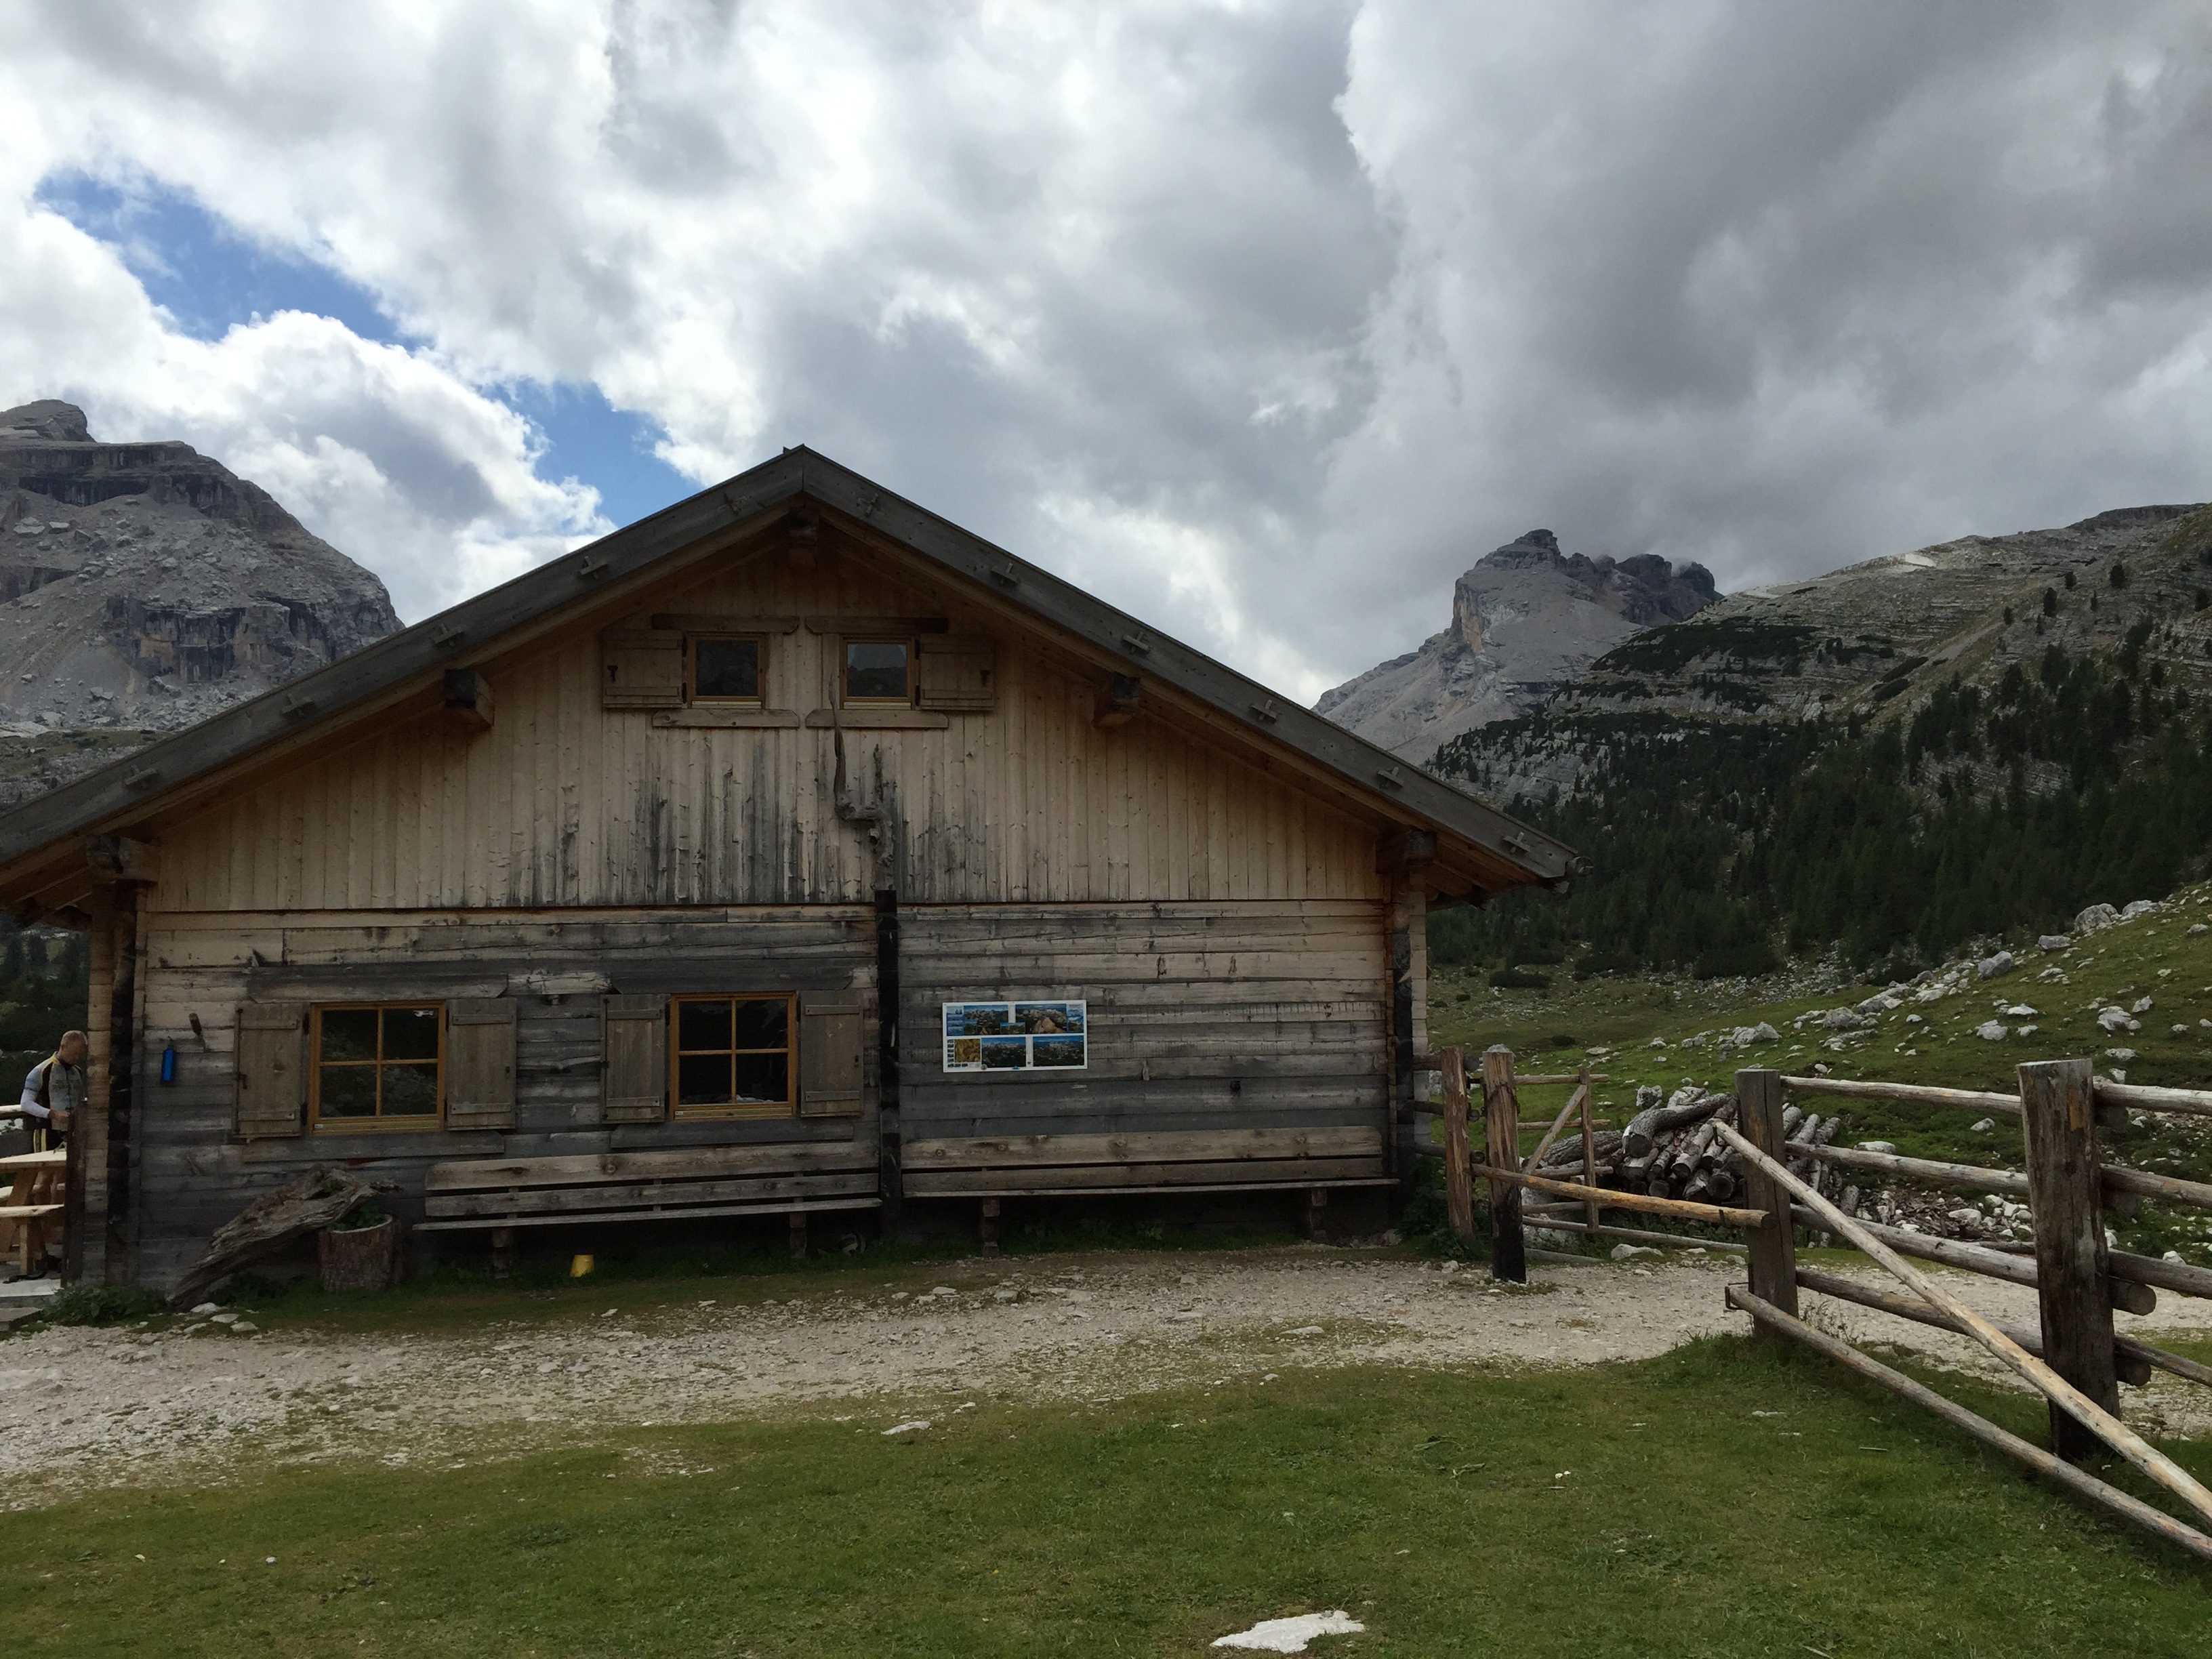
landscape, nature, forest, mountain, house, home, mountain range, vacation, hut, village, shack, cottage, italy, alpine, mountains, estate, log cabin, dolomites, rural area, south tyrol, mountainous landforms